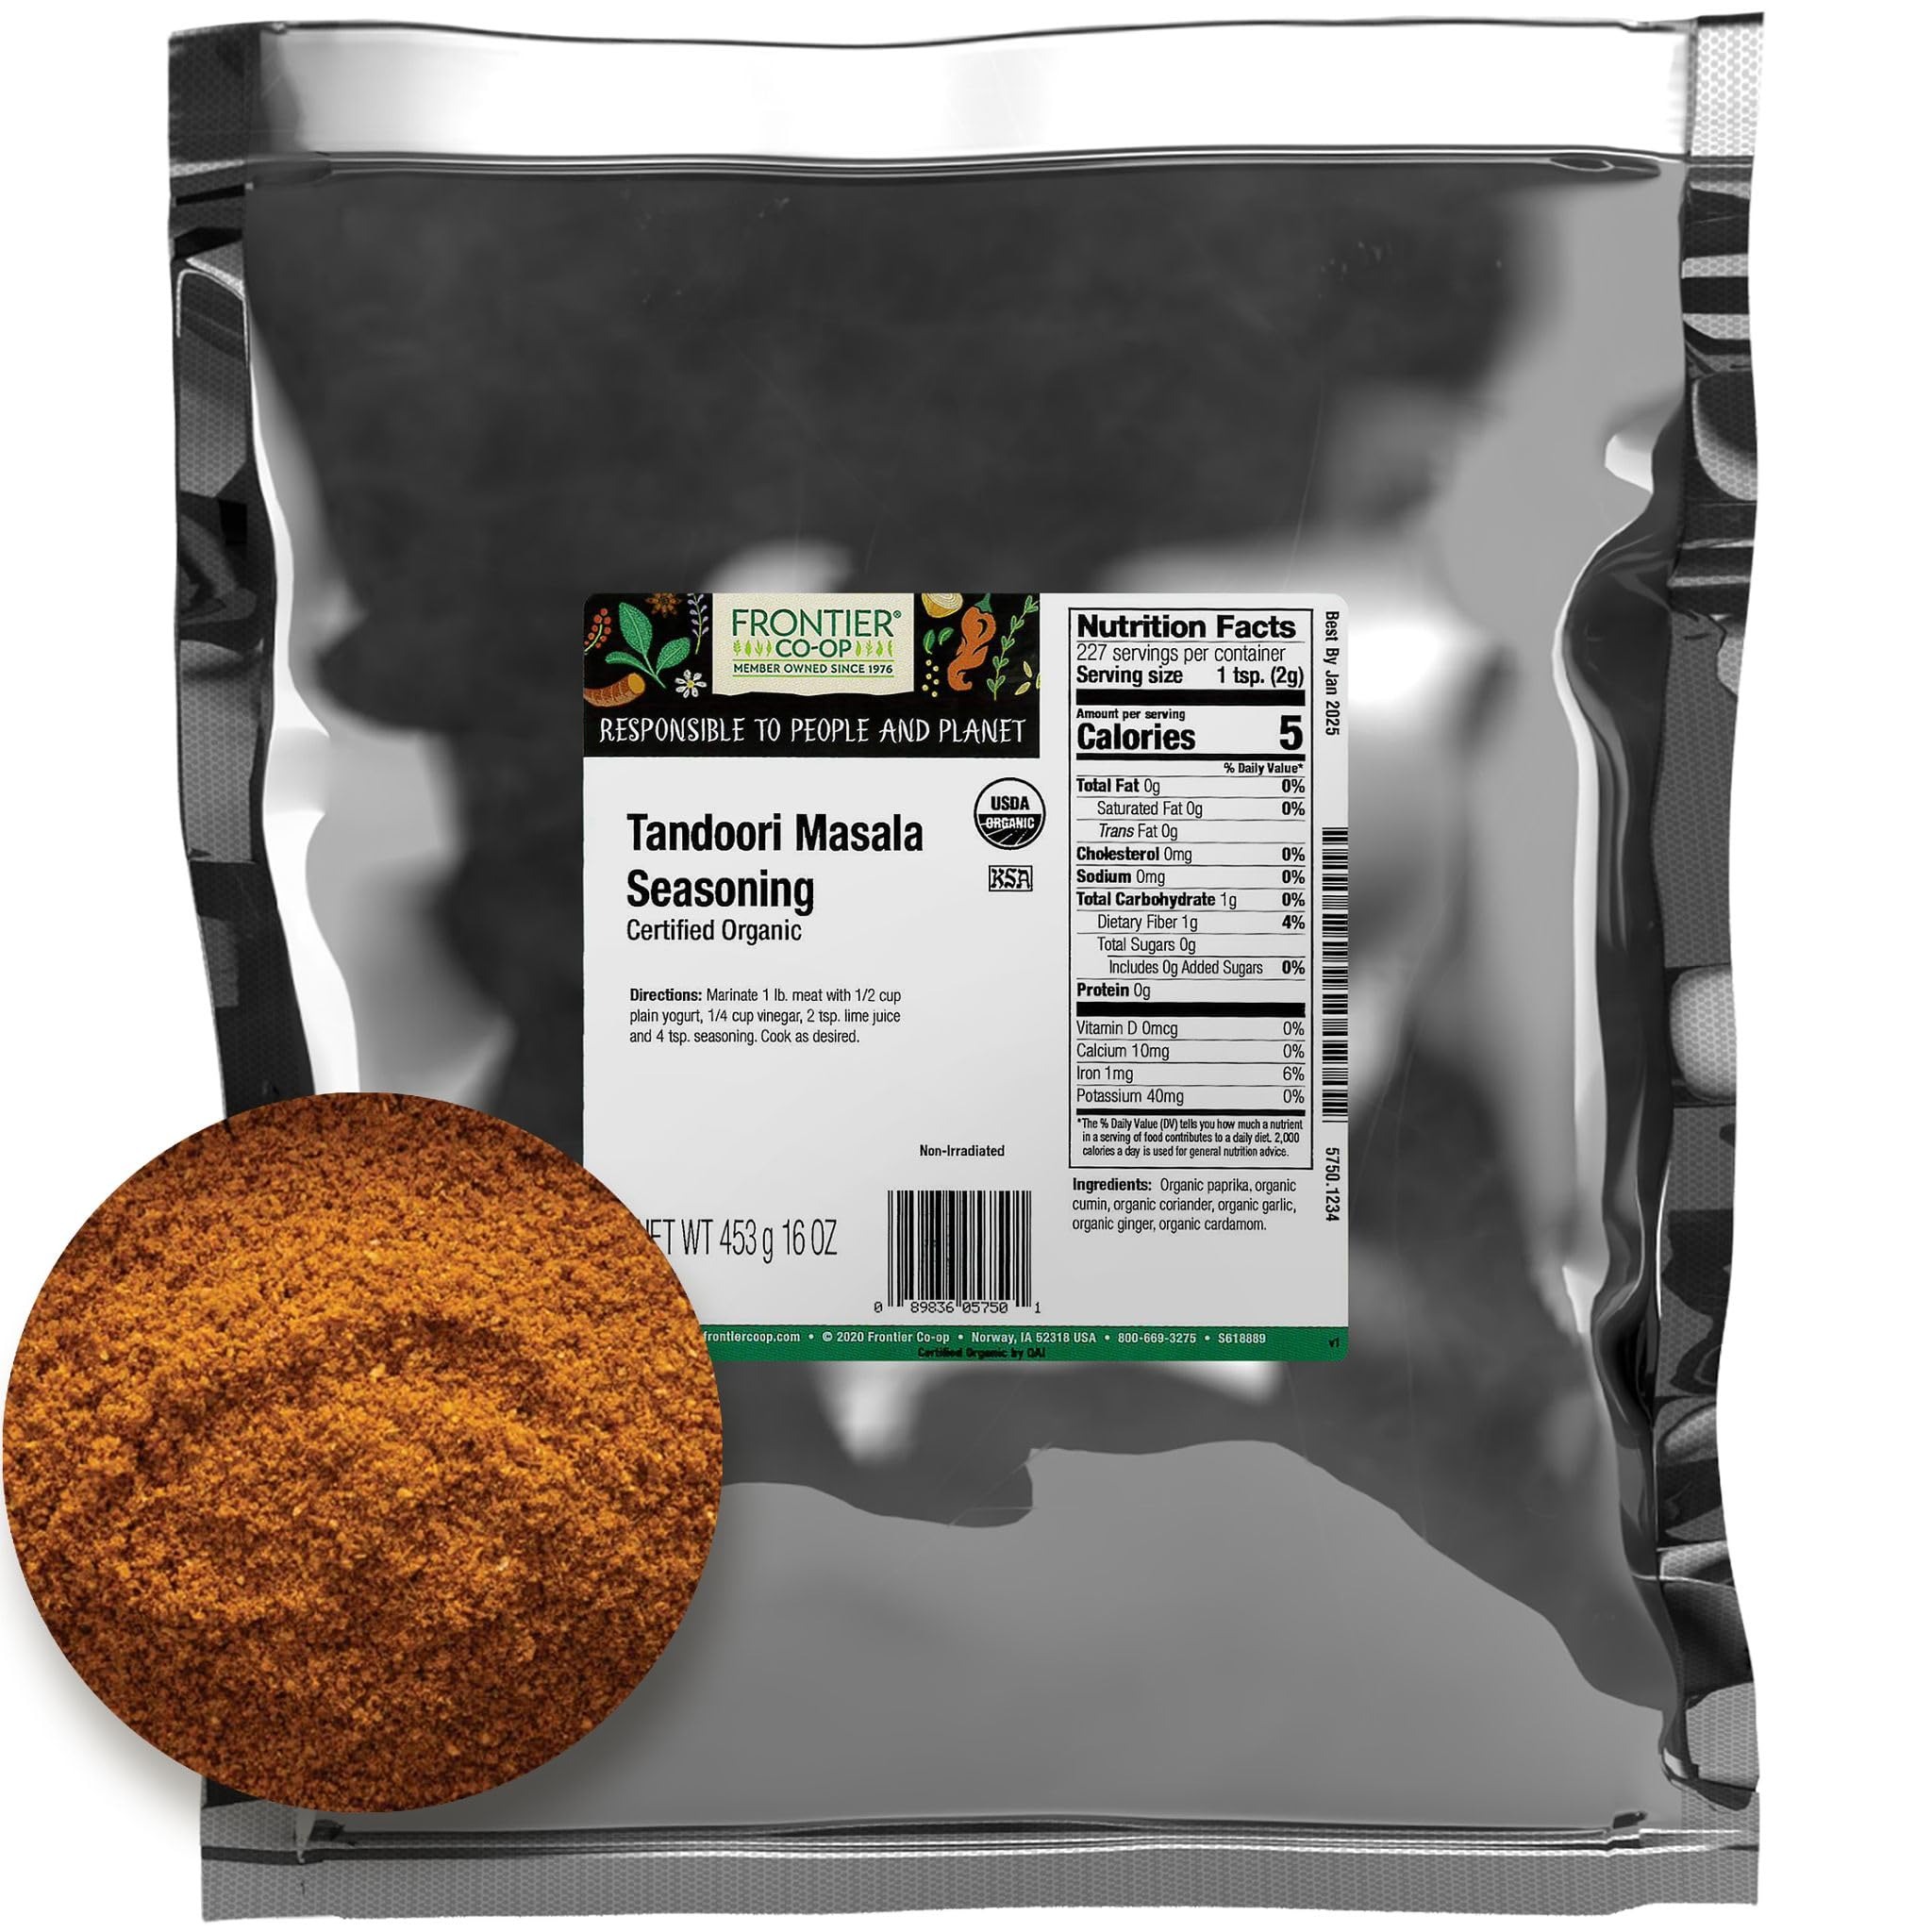
Item Name: Frontier Bulk Tandoori Masala Seasoning, Organic, 1 Pound
Bullet Point 1: TANDOORI MASALA - Frontier Co-op Tandoori Masala is an organic blend of spices that pays homage to the authentic dishes traditionally cooked in tandoors, clay ovens of the northern regions of India, Pakistan, and Afghanistan.
Bullet Point 2: BEST USES - Experience the rich and zesty flavors of the Indian subcontinent with Tandoori Masala. Crafted with care, this seasoning captures the essence of this vibrant culinary tradition, making it easy to infuse your dishes with genuine ethnic taste.
Bullet Point 3: WHY BUY BULK – Shopping in bulk has numerous benefits – namely saving you money and helping protect the environment by reducing harmful single-use packaging waste. Our new bulk packaging is easily recyclable and will help keep over 2 million plastic containers and bags out of landfills every year.
Bullet Point 4: COMMITTED TO PEOPLE & PLANET - Our sustainable sourcing programs start with a commitment and investment in our growers. We support essential projects like education, medical infrastructure, freshwater initiatives, and sustainable farming practices. Through mutually beneficial partnerships, we are bound and determined to source ingredients ethically and responsibly.
Bullet Point 5: ABOUT US - We are Frontier Co-op. 50,000 member owners strong and a powerful force of good in the world. As an ethically committed herb and spice company, we are united by our mission to put people and planet before profits.
Value: 16.0
Unit: Ounce

Price: 31.97